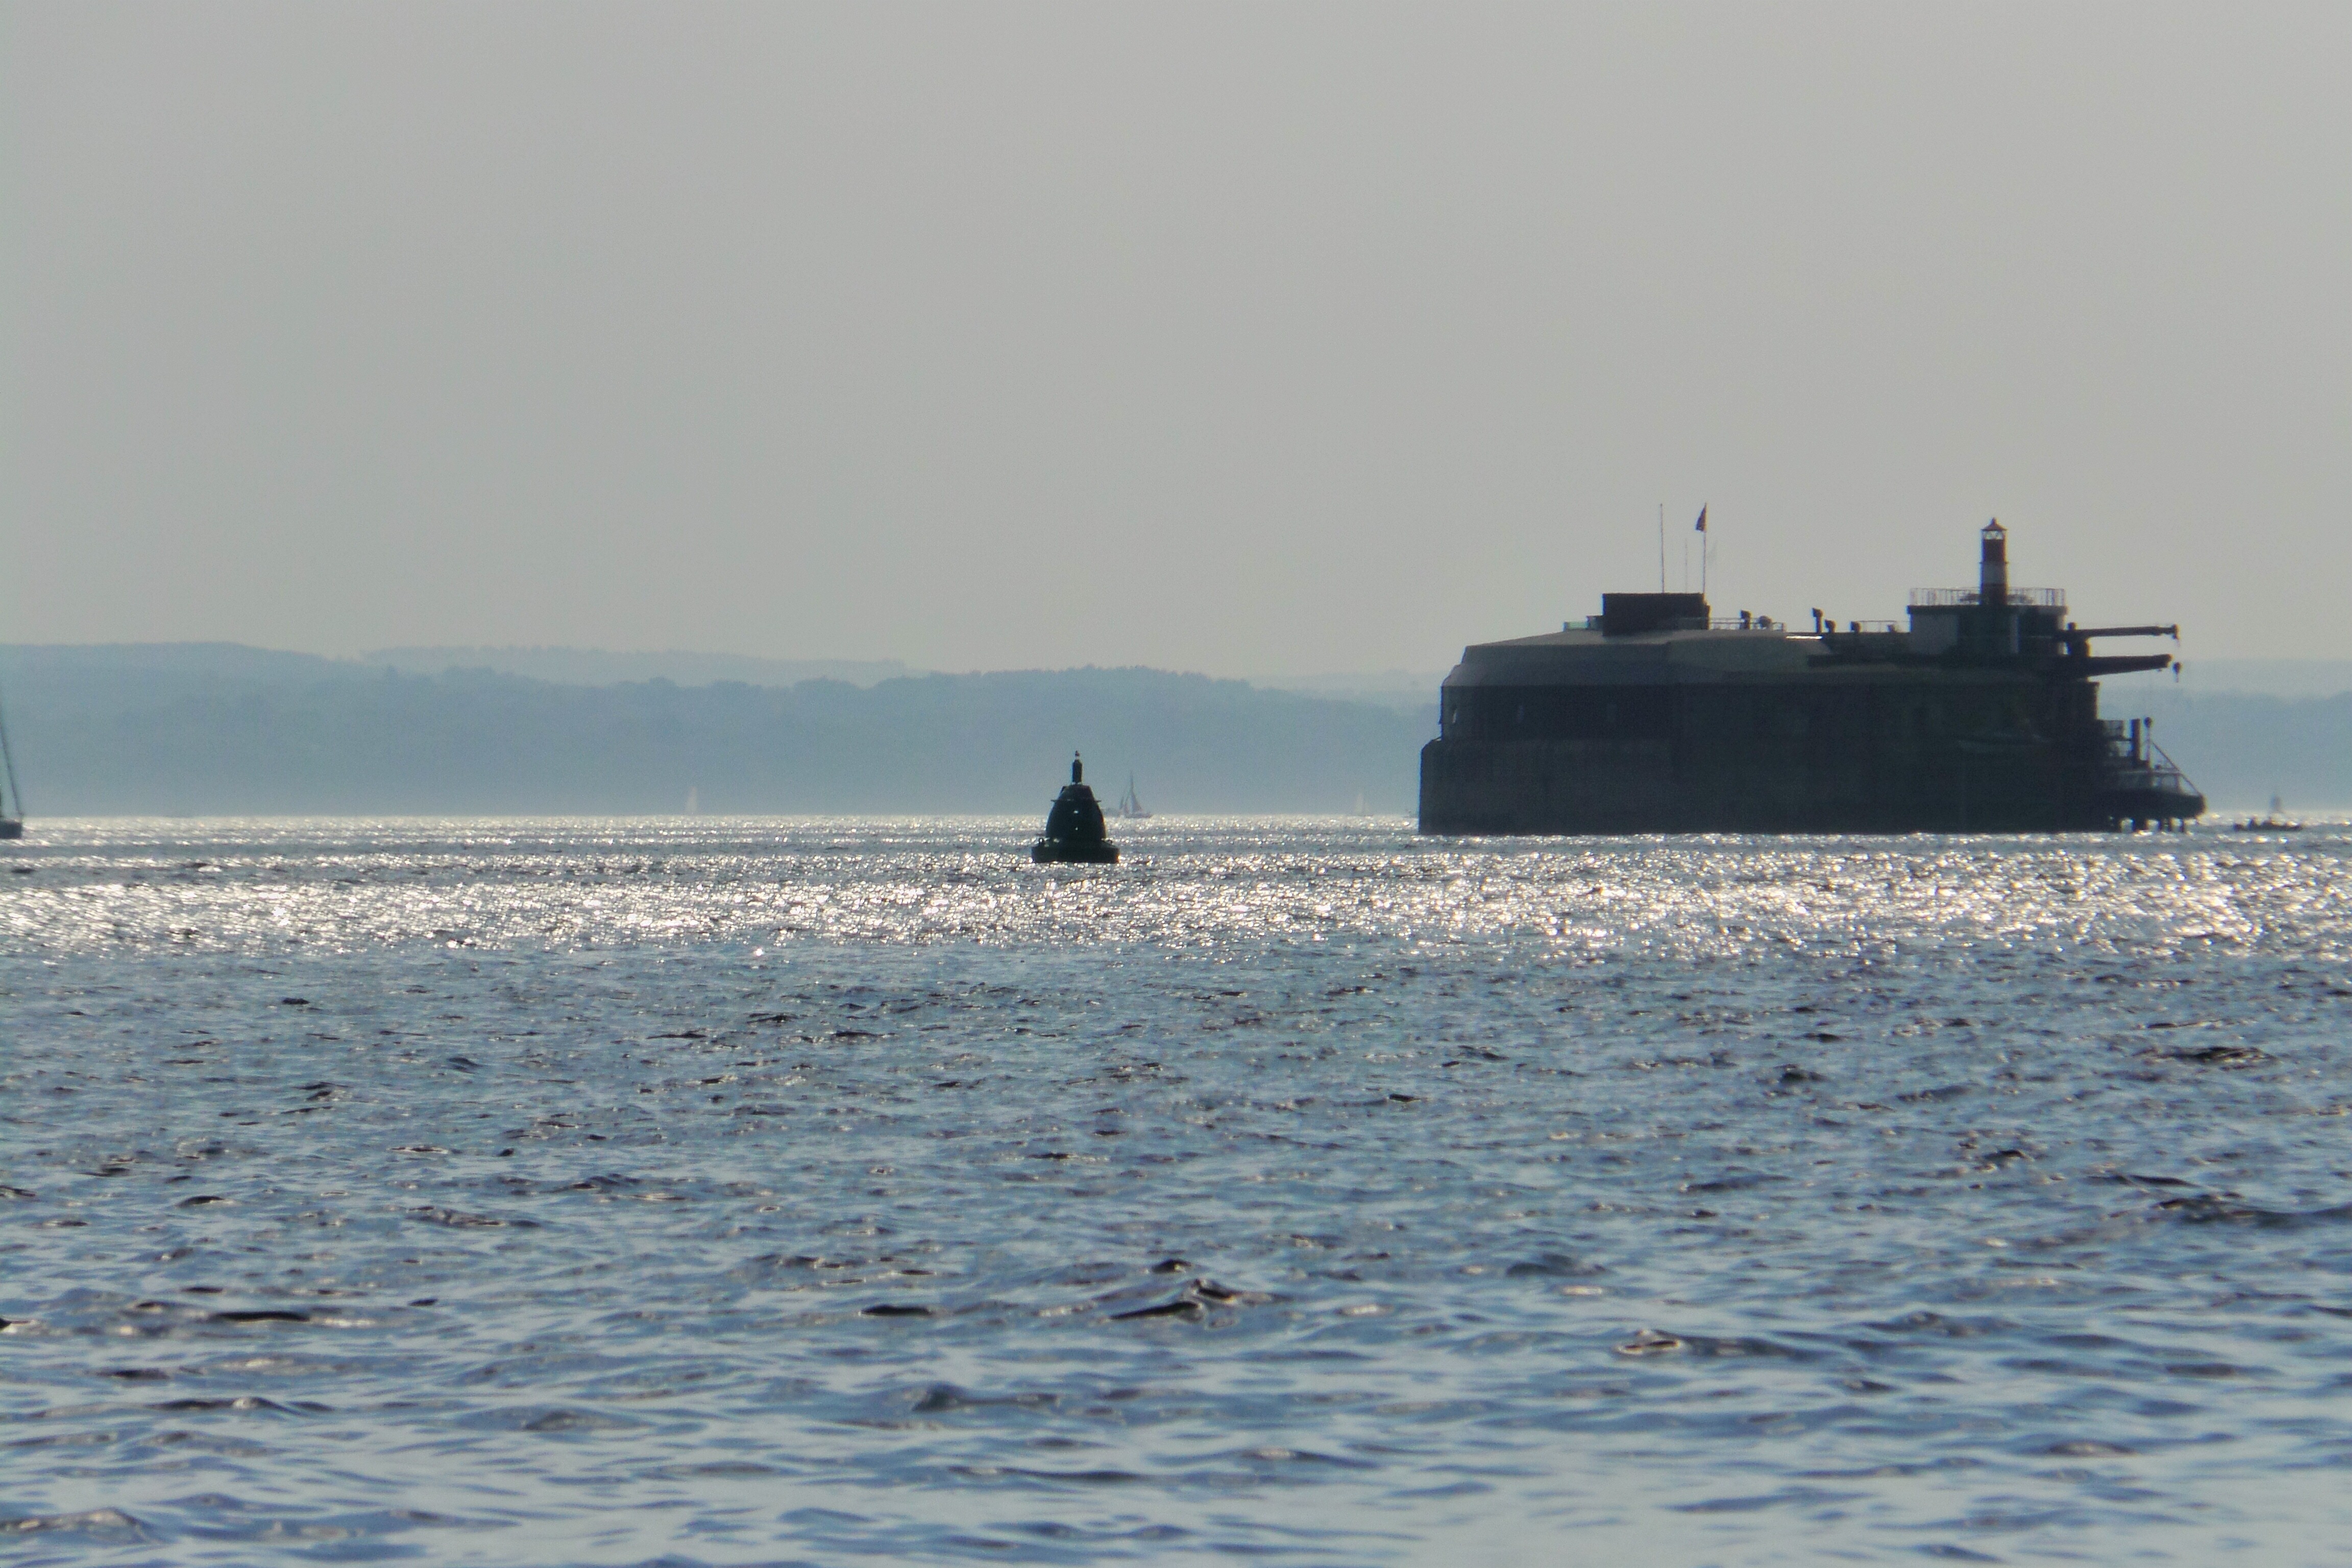
sea, coast, water, ocean, architecture, building, ship, vehicle, bay, castle, ferry, fortress, fort, channel, watercraft, solent, spitbank